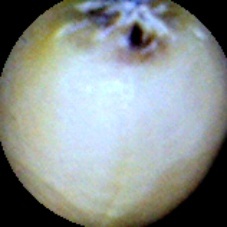
Label: Broken